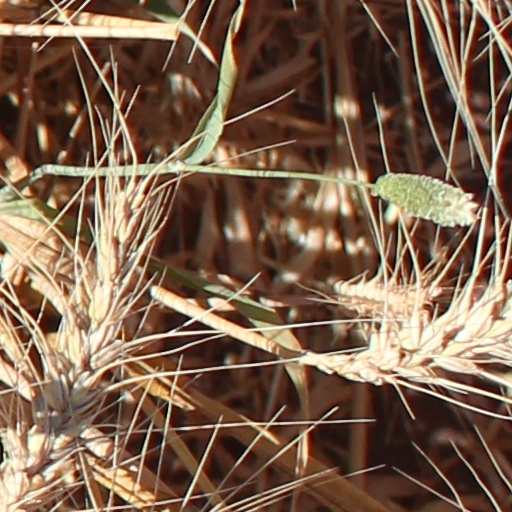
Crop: wheat